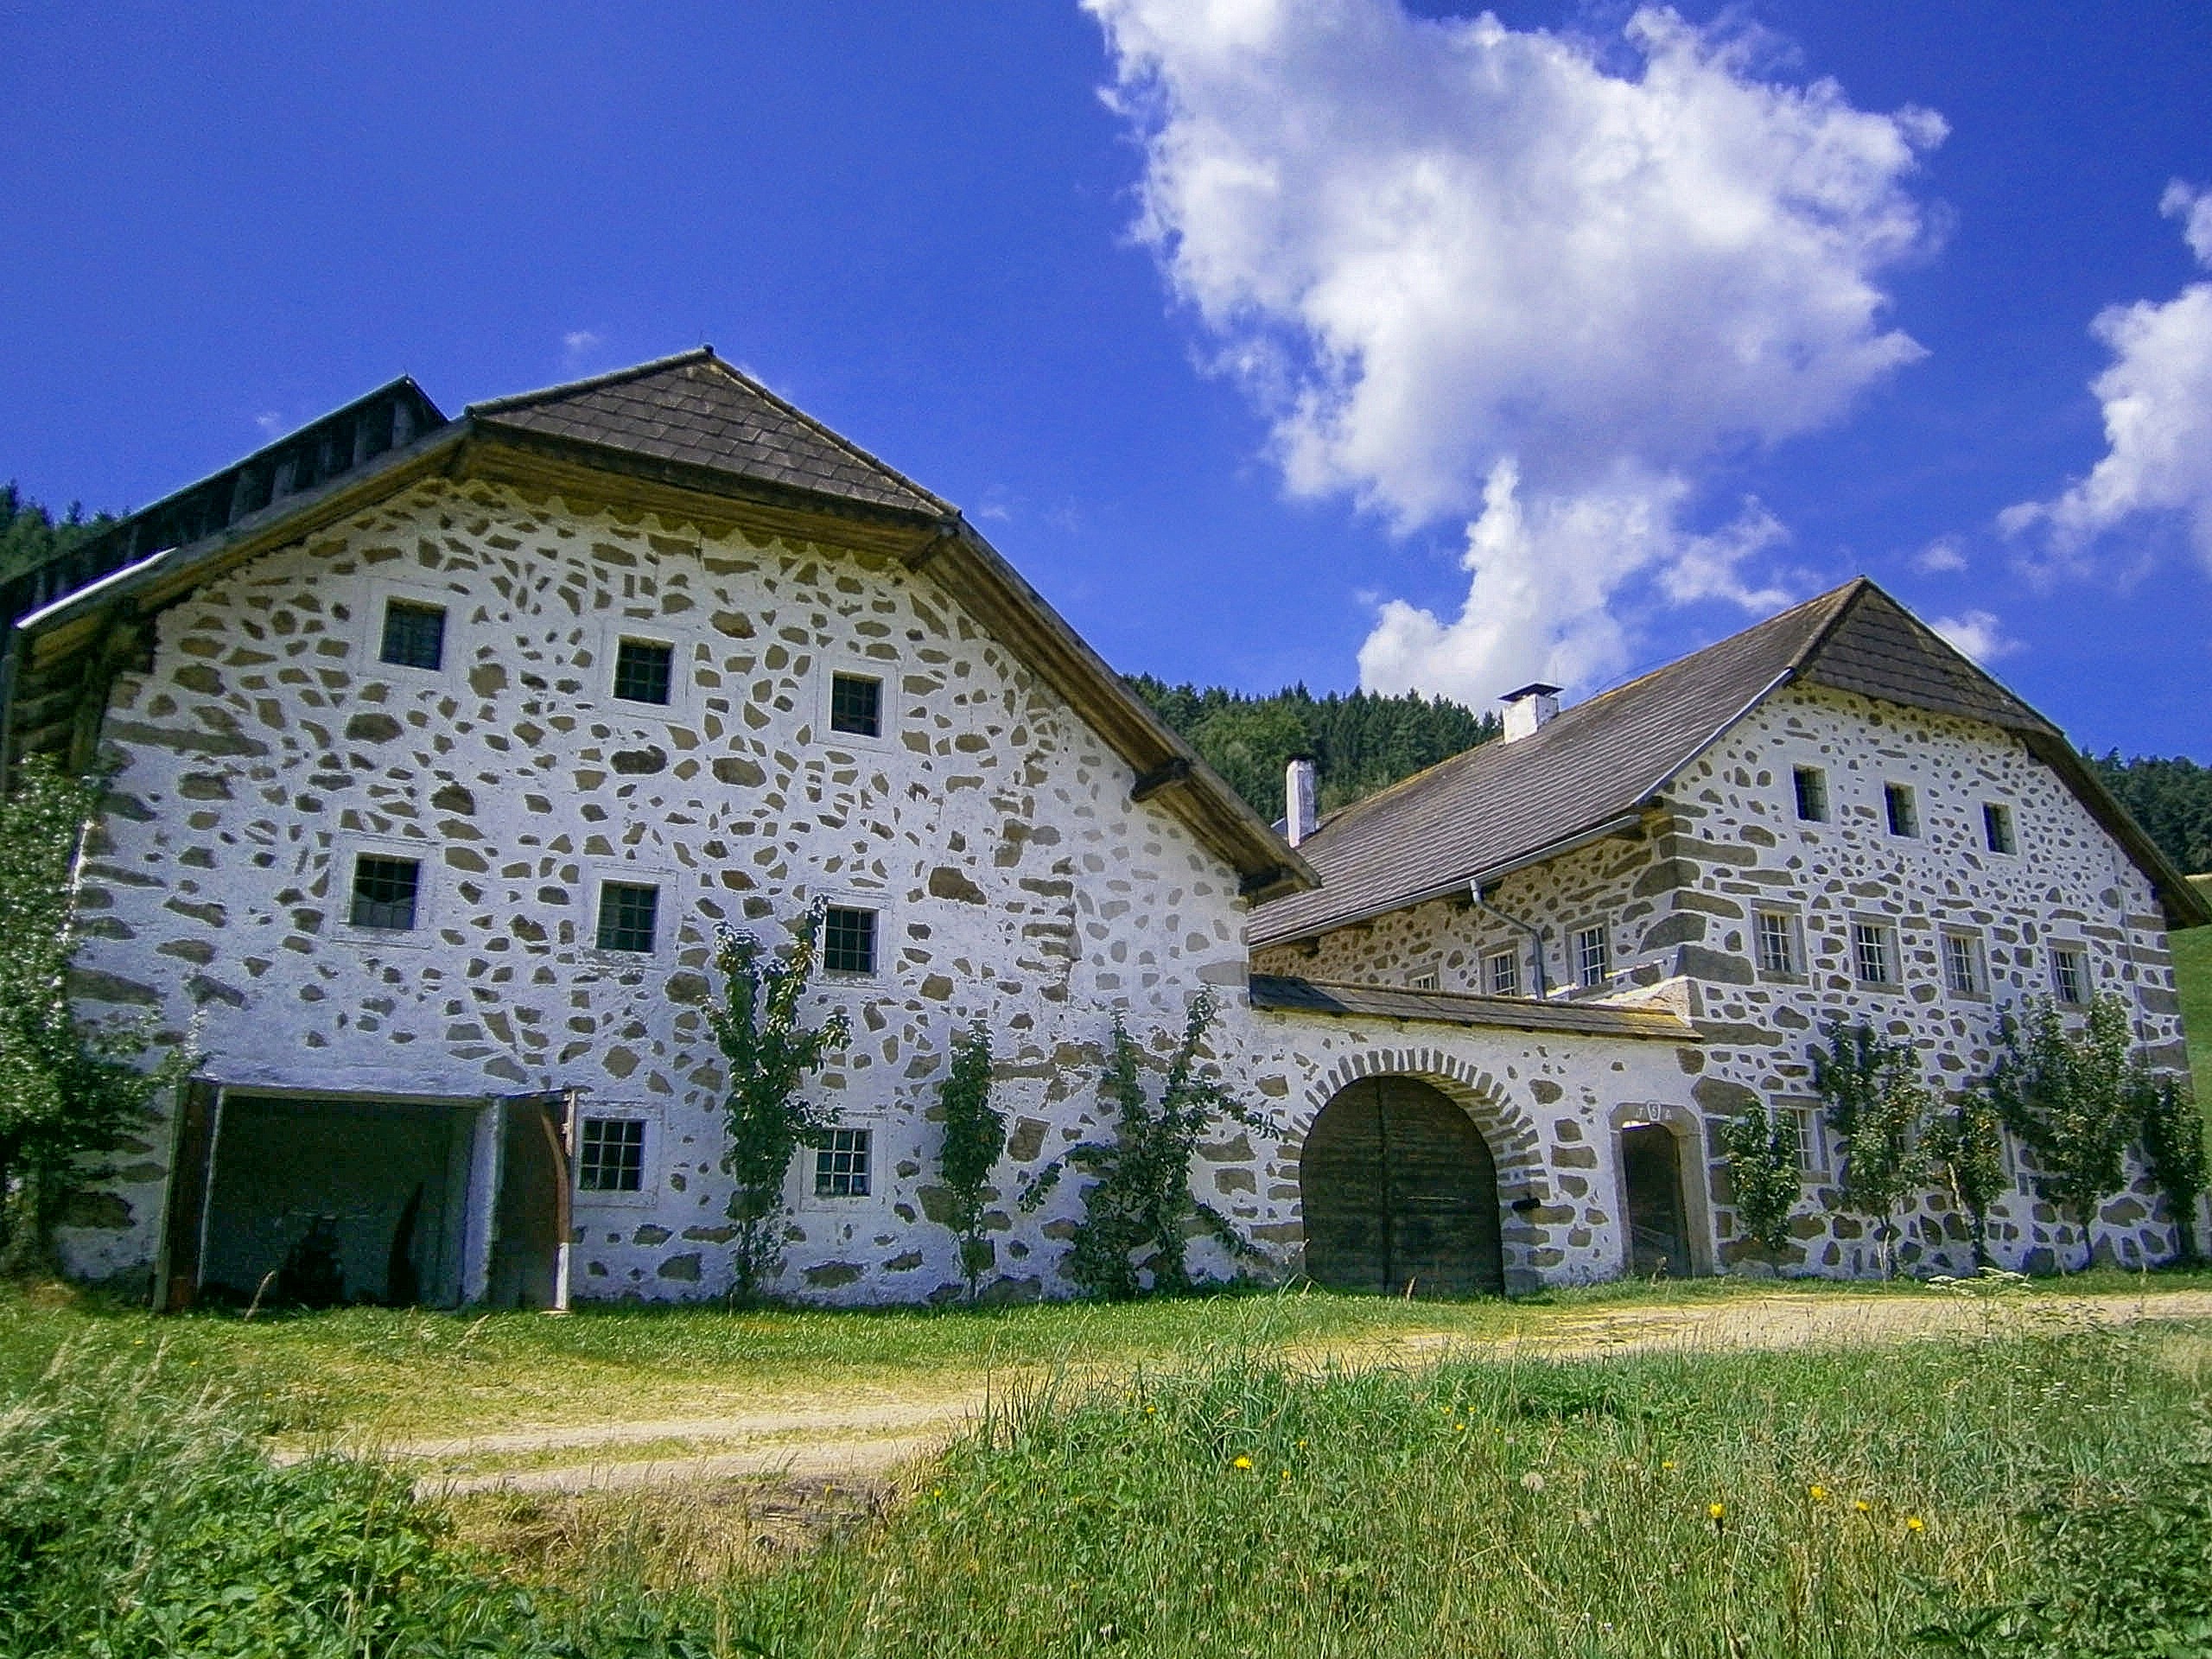
landscape, nature, sky, farm, countryside, house, building, chateau, barn, home, country, summer, rural, spring, cottage, property, chapel, austria, outside, hdr, clouds, buildings, farmhouse, monastery, estate, manor house, rural area